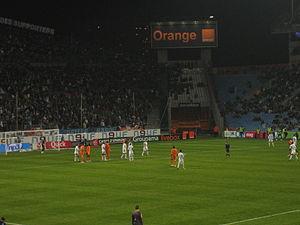
OM Metz 2007
L'Olympique de Marseille s'aligne pour la saison 2007-2008 en Ligue 1, en Coupe de France, en Coupe de la Ligue ainsi qu'en Ligue des Champions, pour la troisième fois depuis 1993.